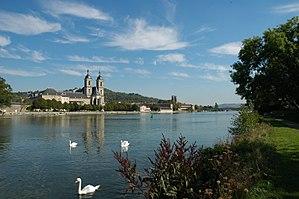
La Moselle à Pont-à-Mousson
Pont-à-Mousson [pɔ̃tamusɔ̃] est une ville et une commune du nord-est de la France, en Meurthe-et-Moselle, dans la région Grand Est. Ses habitants sont appelés les Mussipontains.
La Voie Bleue, Moselle-Saône à vélo est un itinéraire national long de 697 km et utilisable par les cyclistes. Il rejoint l'EuroVelo 5 à la frontière allemande et l'EuroVelo 17 à Lyon. Dans la Lorraine, il suit la vallée de la Moselle puis le Val de Saône en Bourgogne-Franche-Comté et Auvergne-Rhône-Alpes. En 2018, 81 % de la véloroute est aménagé, principalement sous forme de voies vertes réutilisant d'anciens chemins de halage et rives de cours d'eau, c'est-à-dire en site propre, tandis que d'autres portions empruntent des routes à faible trafic. La véloroute relie dans le Grand Est Apach à Lyon dans la région Auvergne-Rhône-Alpes.
La Moselle est une rivière du nord-est de la France, du Luxembourg et de l'ouest de l'Allemagne, affluent en rive gauche du Rhin. Elle donne son nom à deux départements français : la Moselle et la Meurthe-et-Moselle.